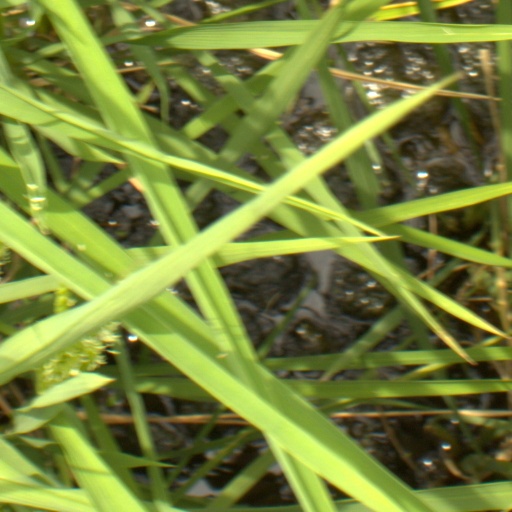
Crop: rice